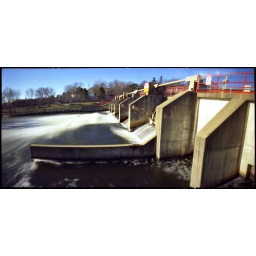
Just as I started the exposure, a train came past in the background, leaving no trace except a faint gray blur.